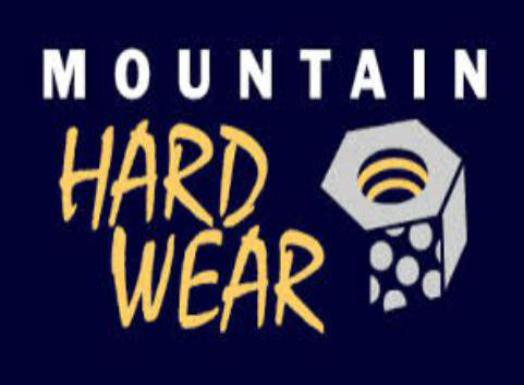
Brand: mountain hardwear
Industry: Clothes